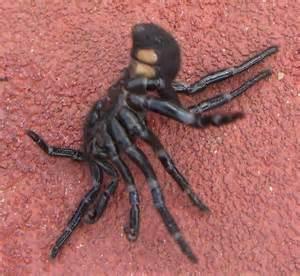
spider